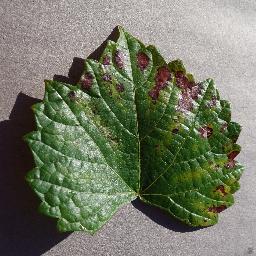
Label: Grape___Esca_(Black_Measles)